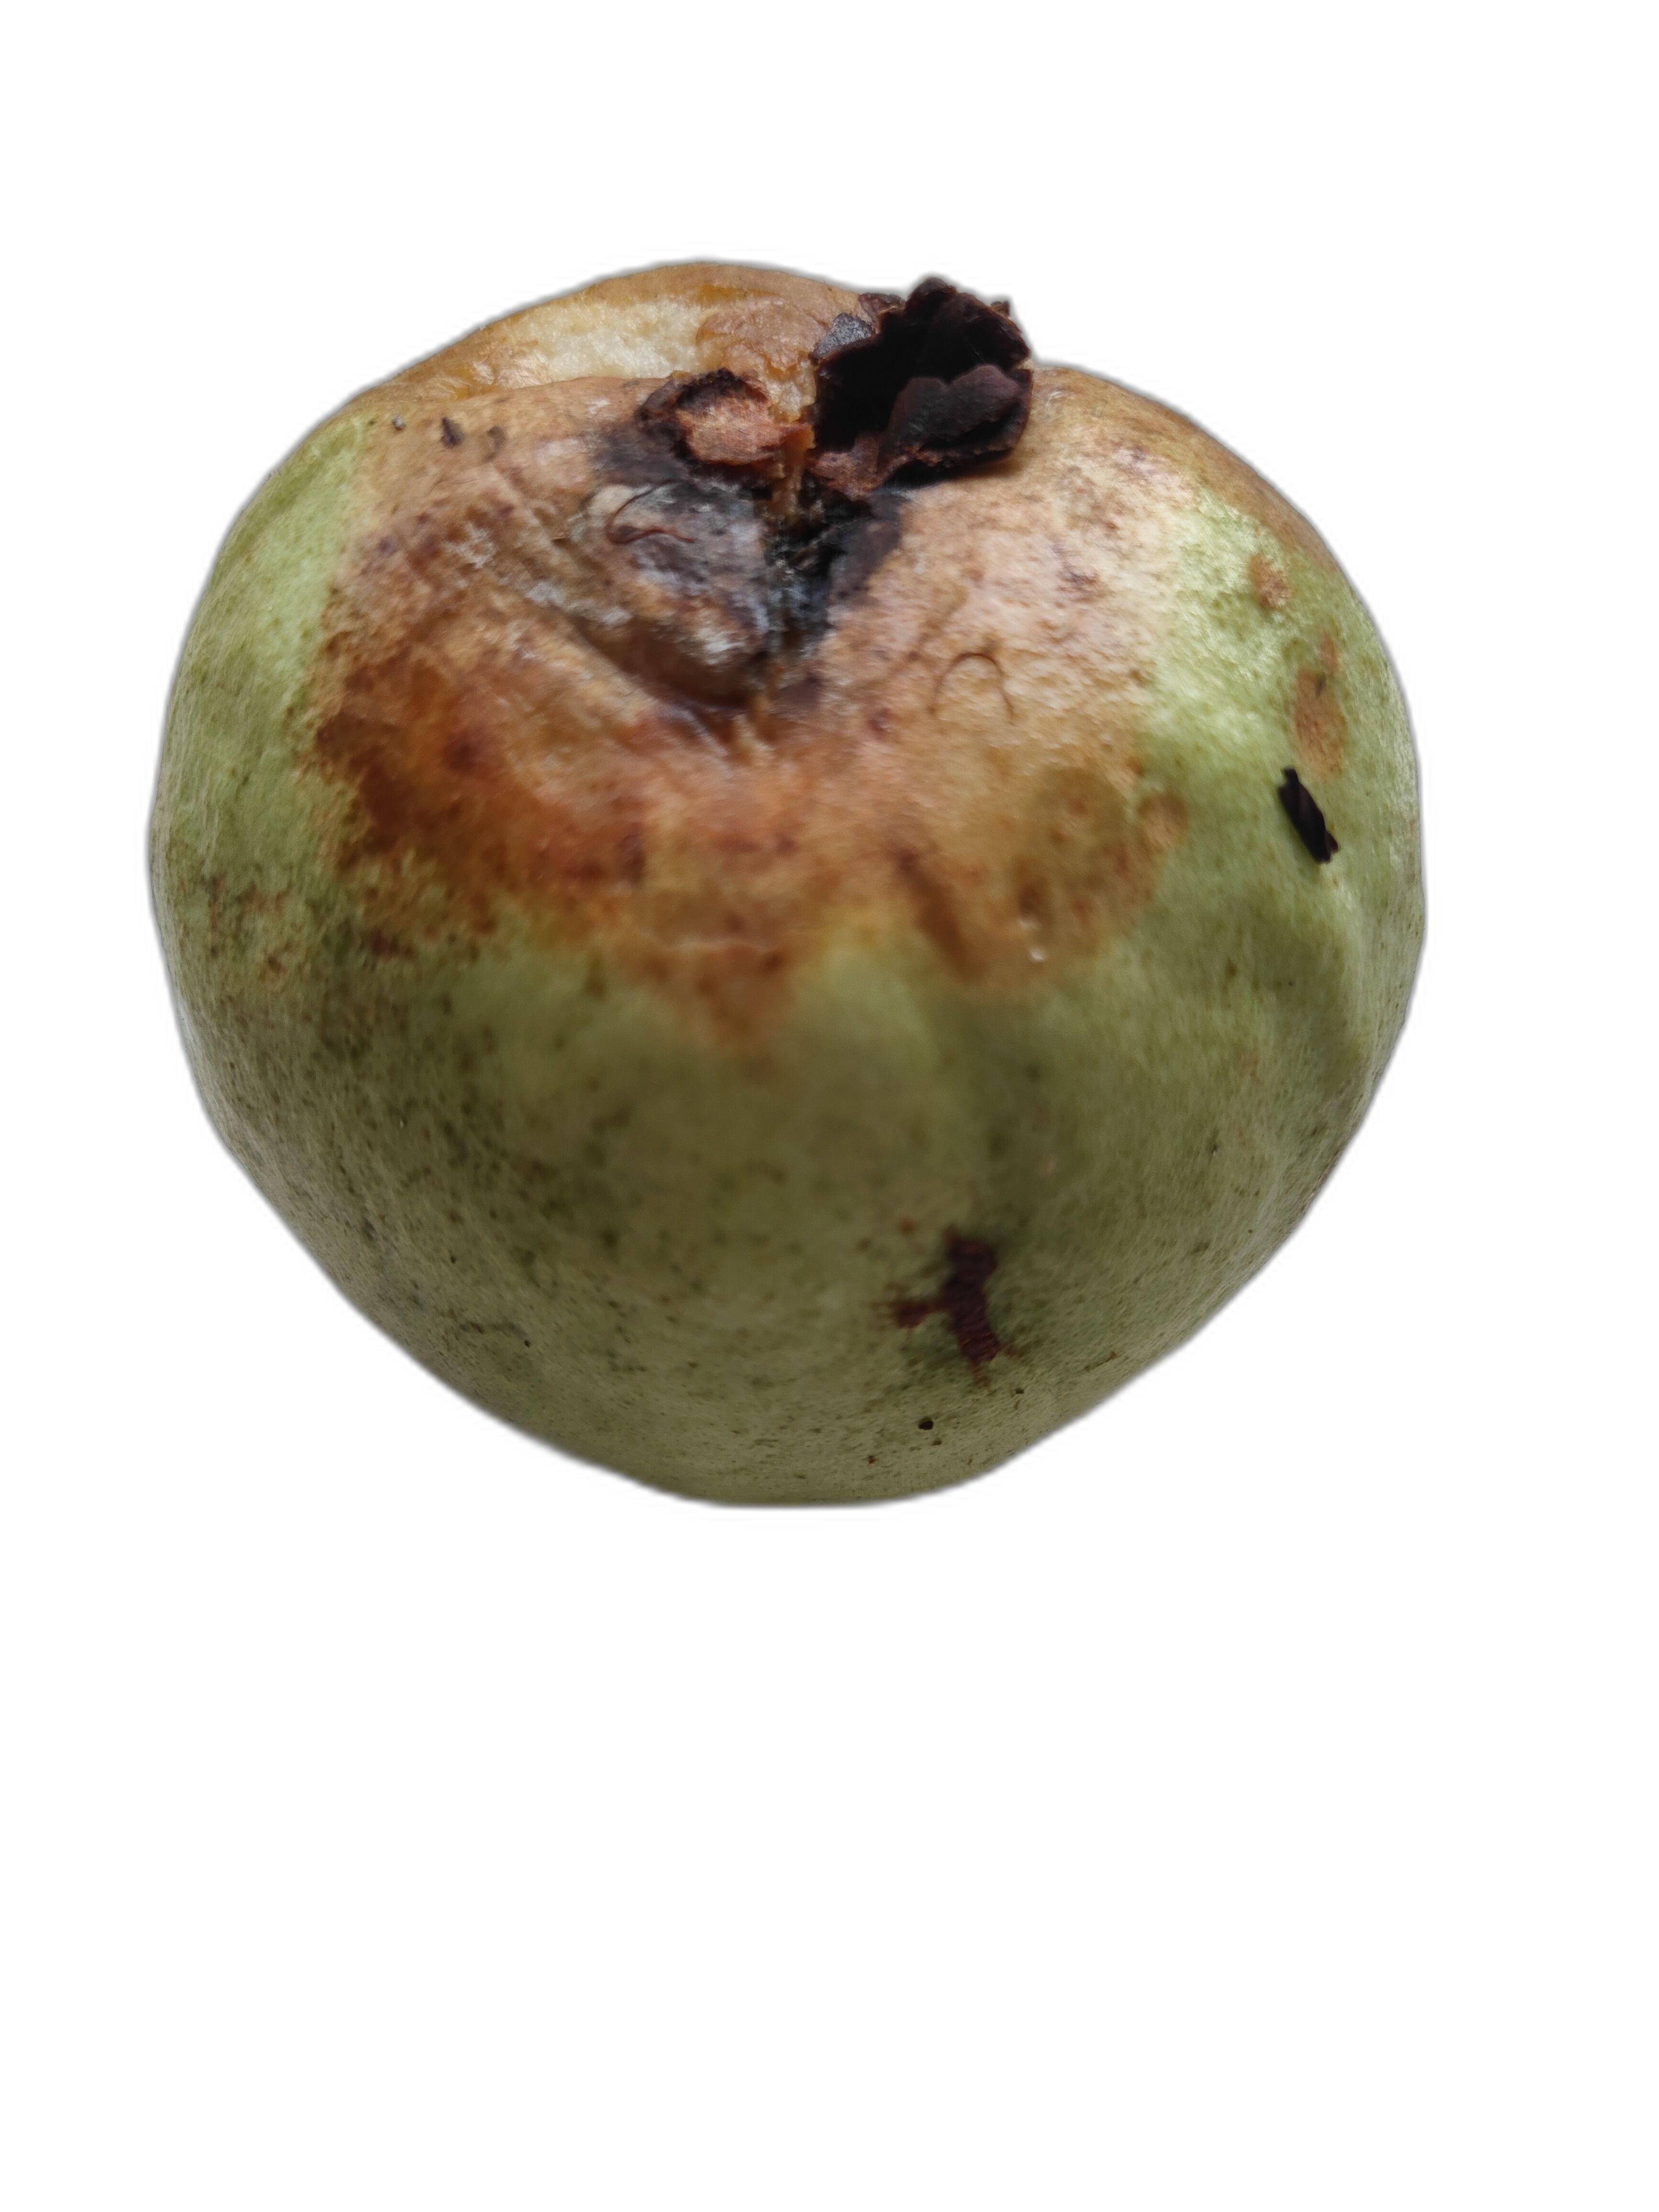
Plant part: fruit
Disease: Styler end root